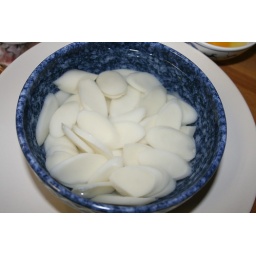
Rice cake (dduk/ddeok) soaking in water